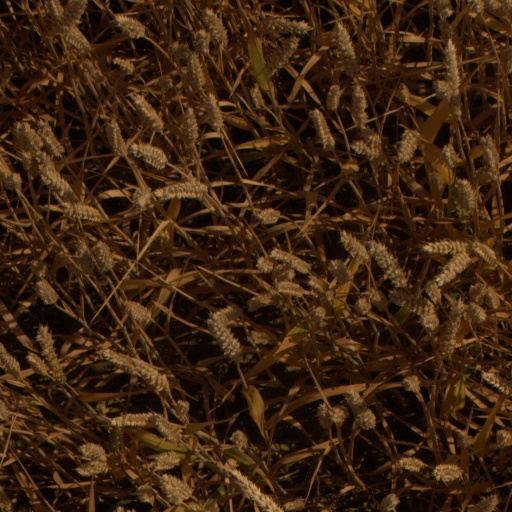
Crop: wheat